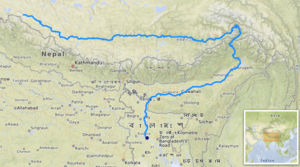
carte réalisée sur umap [1] This map was created from OpenStreetMap project data, collected by the community. This map may be incomplete, and may contain errors. Don't rely solely on it for navigation.
Le Brahmapoutre - du sanskrit ब्रह्मपुत्र signifiant « fils de Brahmâ » - est un fleuve de l'Asie du Sud, long de 2 900 kilomètres, ayant sa source principale dans l'Himalaya tibétain, à 5 542 m d'altitude, au glacier Gyima Yangzoin, dans le xian de Zhongba 29° 17′ 41″ N, 83° 46′ 23″ E. D'autres sources sont situées au pied des glaciers des monts Kubi-gangri et Ganglung-gangri. C'est le Dyardanes ou l’Œdanes des Grecs anciens. Son parcours tropical fait de la vallée de ce fleuve un des plus riches sites mondiaux au regard de la biodiversité. Ses crues importantes permettent une fertilisation du sol mais sont dévastatrices. Dans son cours inférieur, qui est sacré pour les hindous, le fleuve est utilisé pour le transport de produits agricoles.